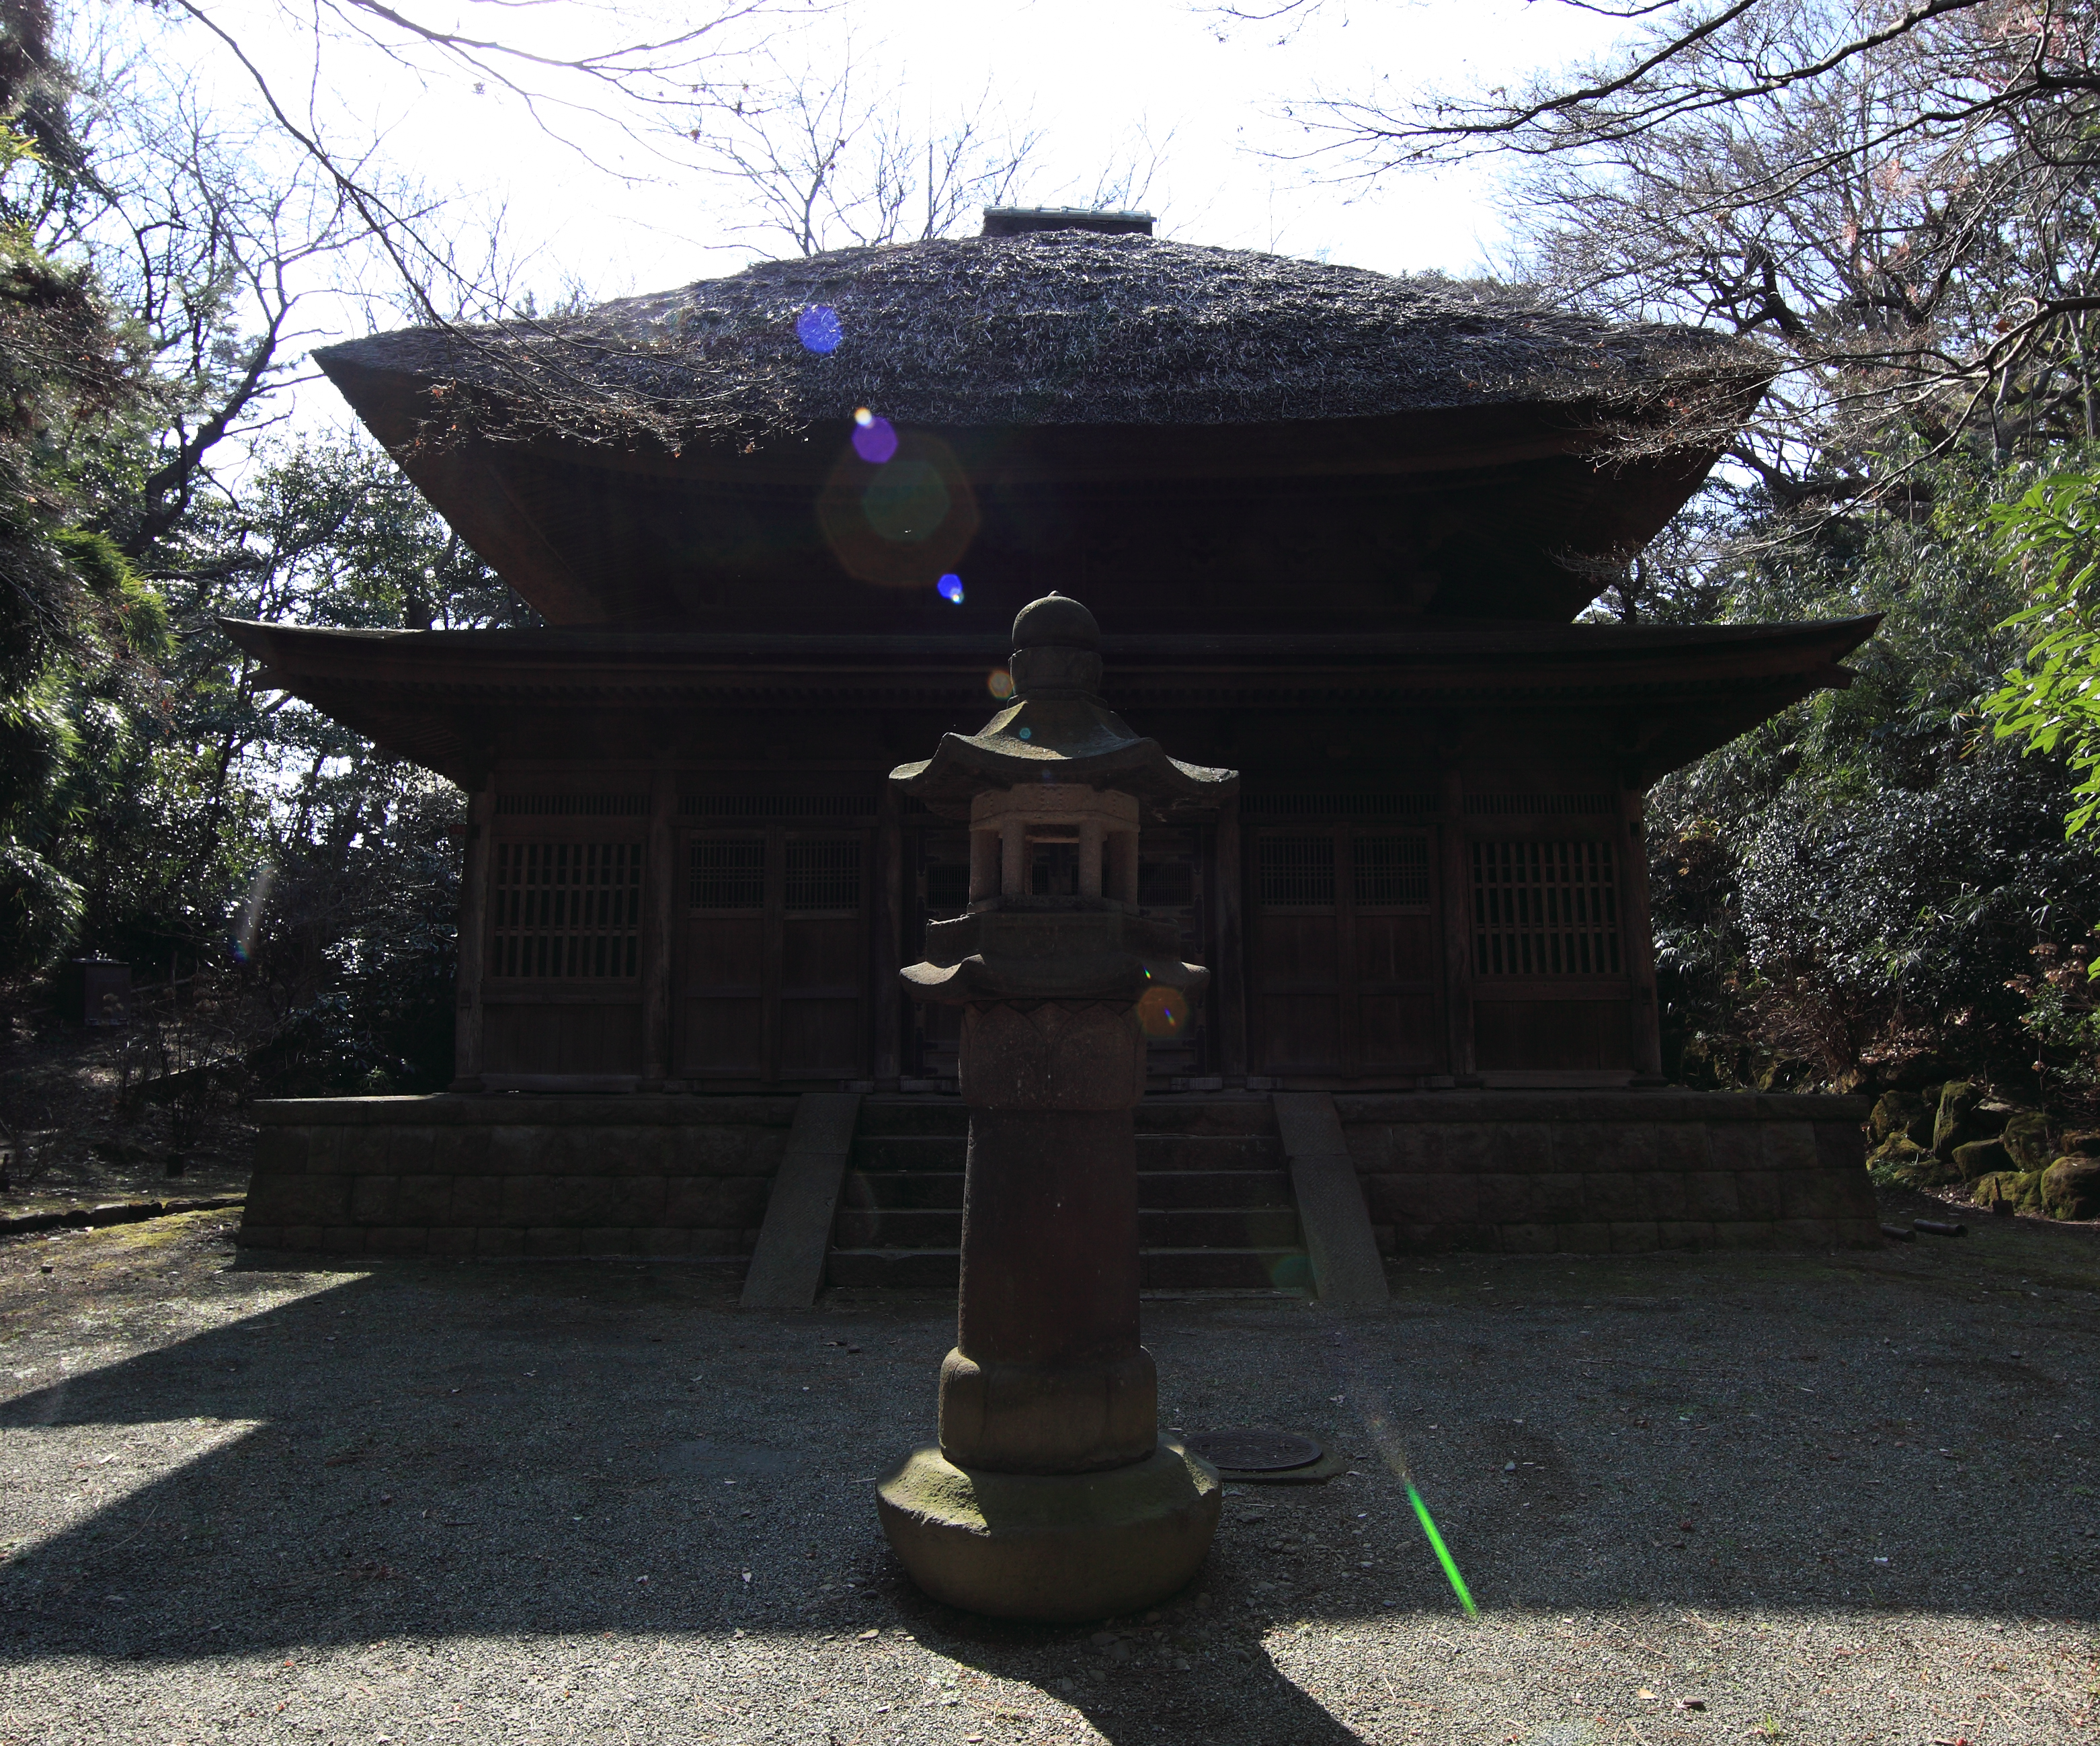
architecture, house, home, high, ancient, residence, exterior, garden, lighting, place of worship, design, temple, japanese, shrine, 5d, style, hires, markii, traditional, hi, res, resolution, shinto shrine